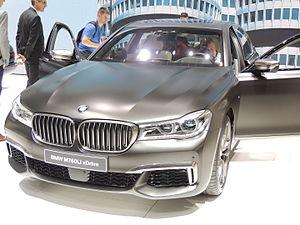
BMW M760Li xDrive, salon de Genève 2016
L'édition 2016 du Salon international de l'automobile de Genève s'est tenue du 3 au 13 mars 2016 à Genève. Il s'agit de la 86ᵉ édition internationale de ce salon, organisé pour la première fois en 1905.